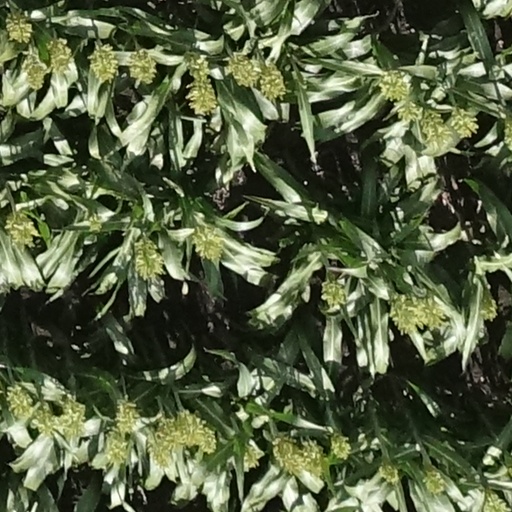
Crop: sorghum